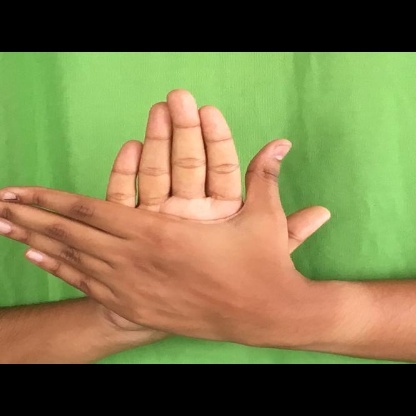
Mudra: Chakra